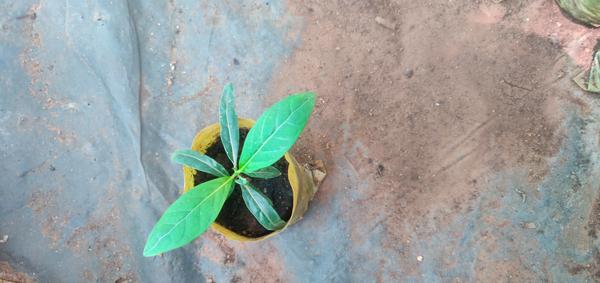
Plant: Nooni